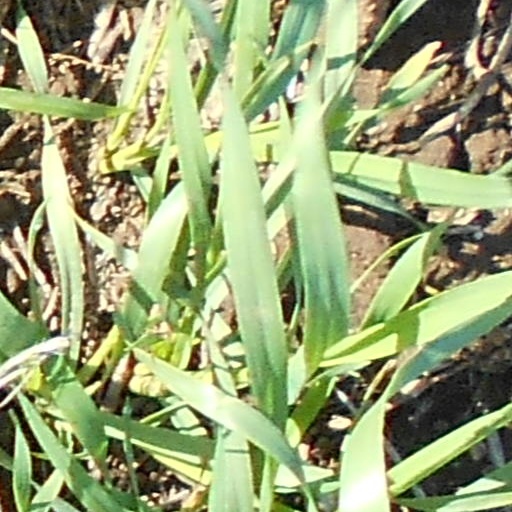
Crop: wheat